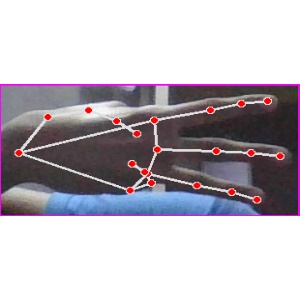
अक्षर: भ